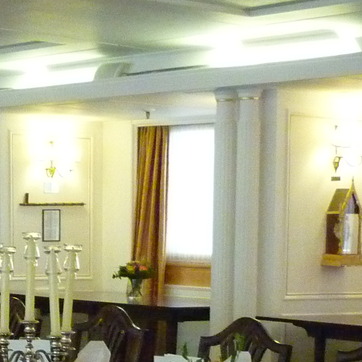
Material: glass